Lord of Halydean

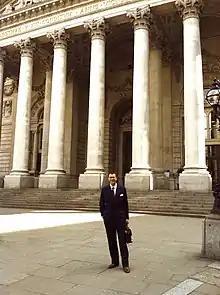
Taylor Moffitt of Halydean, Lord of Halydean, pictured here in front of the old London Stock Exchange.

The first Lord Halydean was created by King David I of Scotland when he erected the Barony and Lordship of Halydean in 1128. The Abbot of Kelso from Kelso Abbey was the local lord, who ruled one of the most powerful ecclesiastical burghs in all of Scotland. This burgh was rivaled only by St. Andrews (another burgh). David I brought the monks from Tiron in Picardy, whom he transferred from Selkirk. The monks were part of the peerage of Scotland until 1545 when the Earl of Hertford reduced the abbey to ruins. The next Lord of Halydean was made in 1602 when the Barony and Lordship of Halydean was infeft to Sir Rober Ker of Cessford, who was made 1st Earl of Roxburghe. One of his heirs became the Duke of Roxburghe, and eventually the Lordship and Barony of Halydean were disponed in the traditional Scottish manner to a member of Clan Moffat, another Scottish border clan.